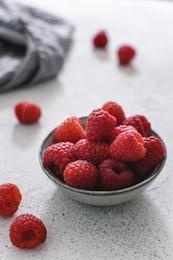
Label: raspberry